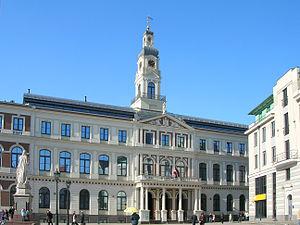
Johans Daniels Felsko est un architecte letton.